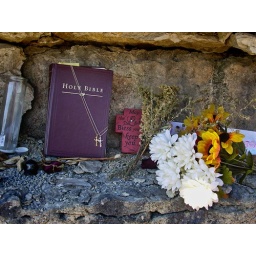
Big intersection on a mountain road near Branson. Looked like several people have been killed here.